Mabel Cawthra

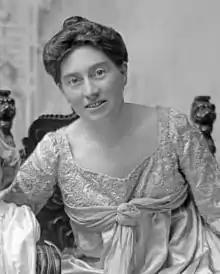

Mabel Cawthra Adamson (1871–1943) was a Canadian painter and decorator, who was active in the Arts and Crafts movement in Toronto.